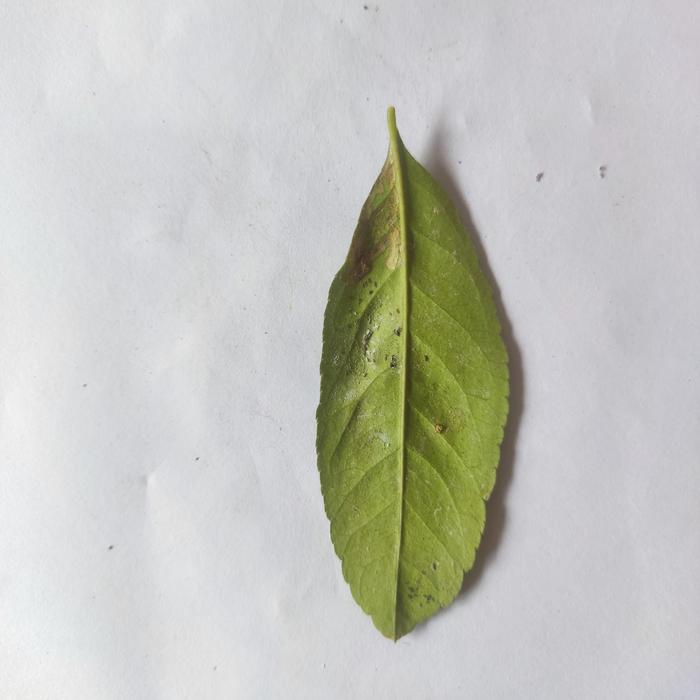
Crop: Lemon
Leaf condition: Sooty_Mold